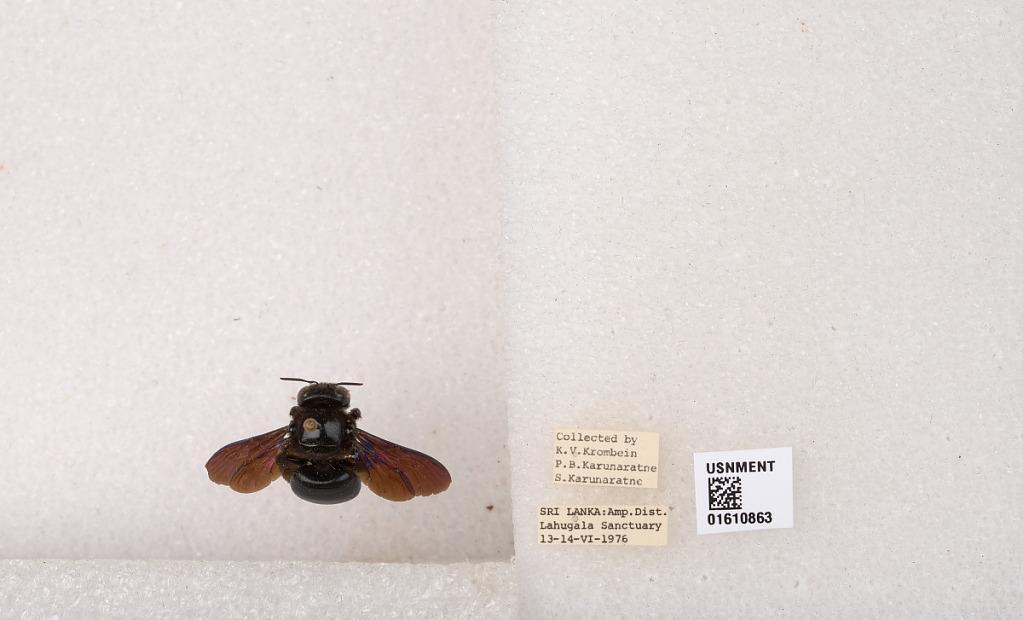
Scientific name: Xylocopa (Nodula) amethystina (Fabricius)
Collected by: K. Krombein, P. Karunaratne & S. Karunaratne
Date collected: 1976-6-13
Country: Sri Lanka
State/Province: Eastern
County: Ampara
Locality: Lahugala Sanctuary
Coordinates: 6.88339, 81.7331